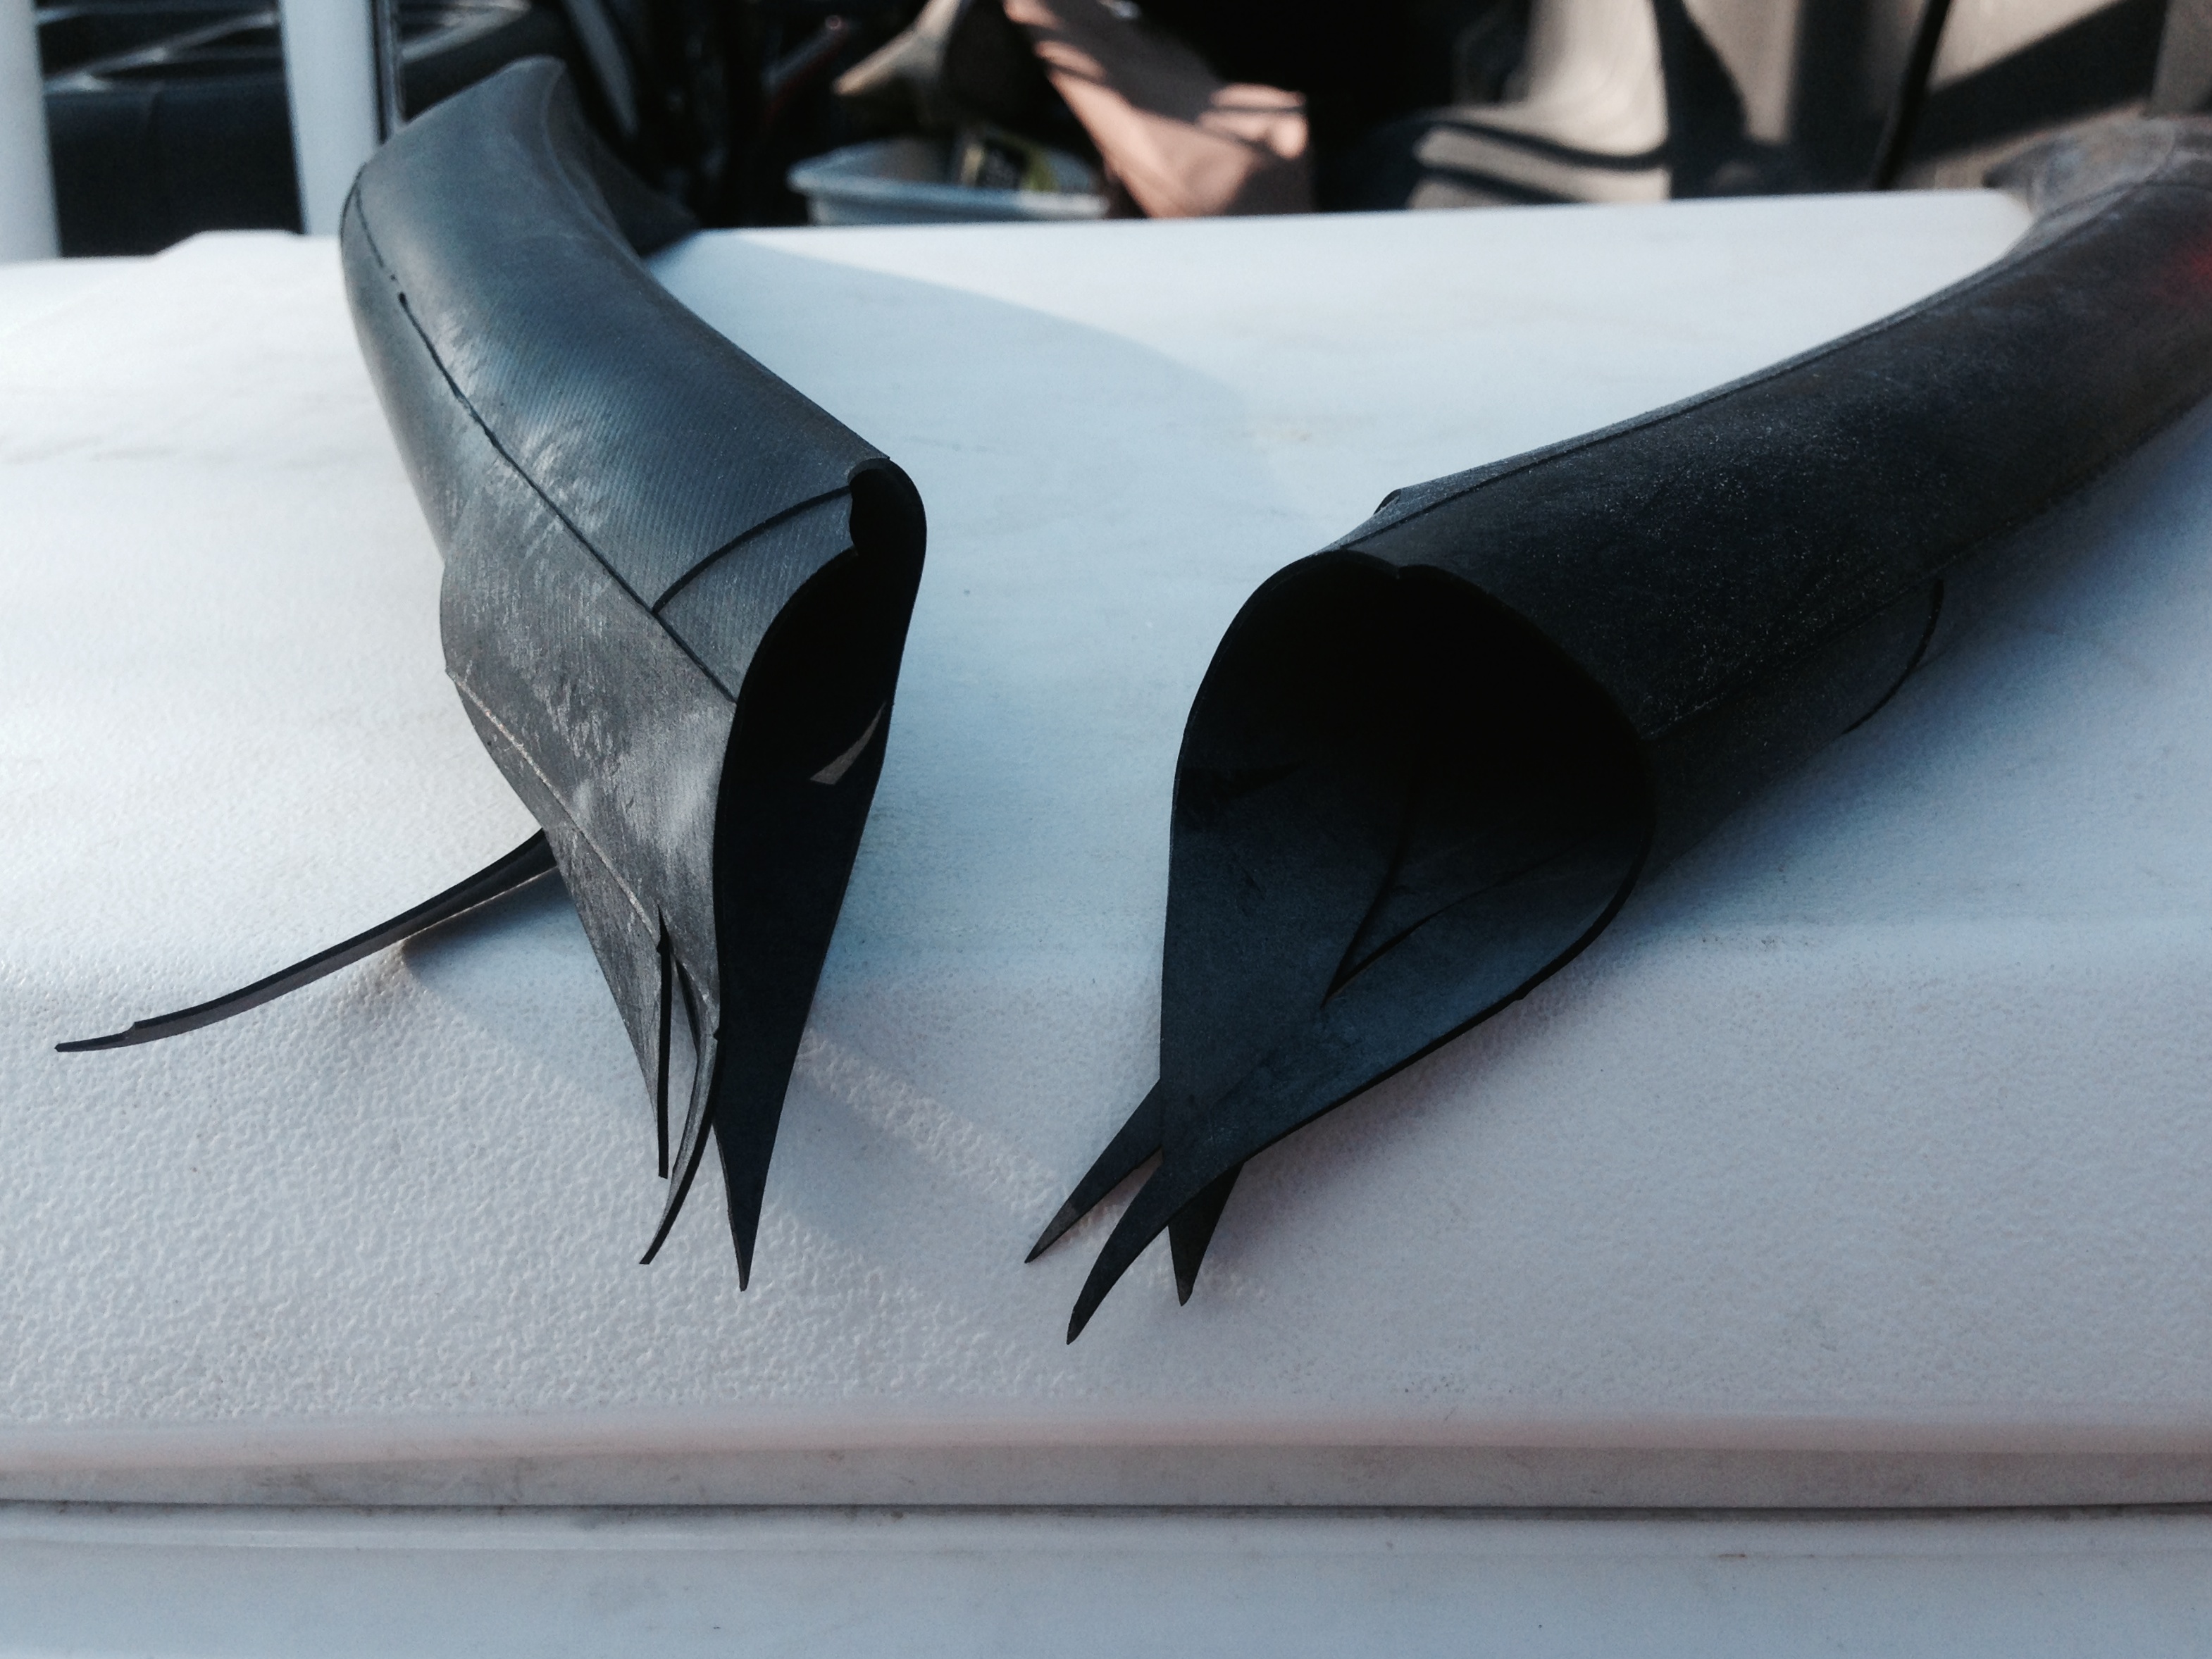
wing, black, furniture, art, drawing, high heeled footwear